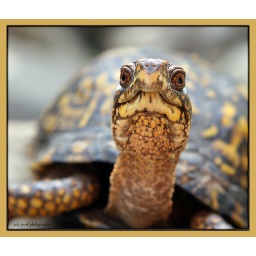
*Explore/Interestingness* a box turtle my boys found - after a few photos, we let him go in our garden.